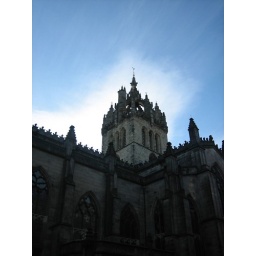
An exceedingly ornate black church in Edinburgh, again with the gorgeous Scottish sky featuring in the background.